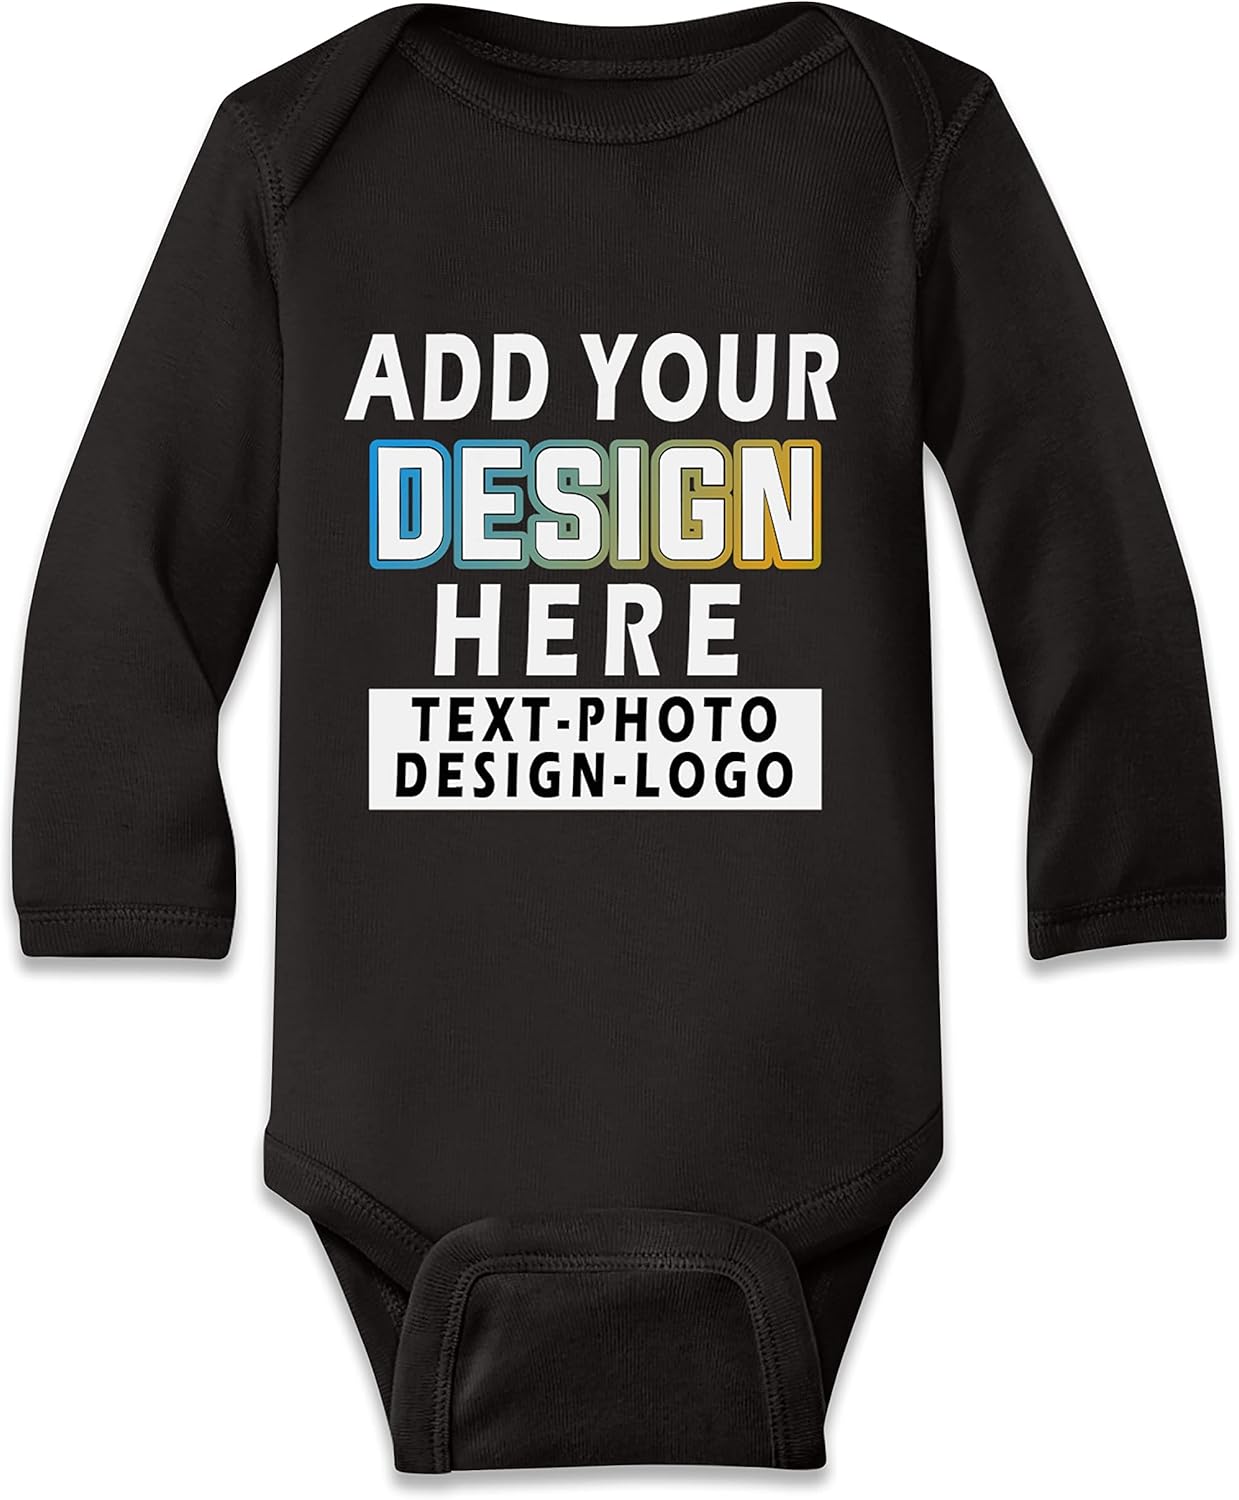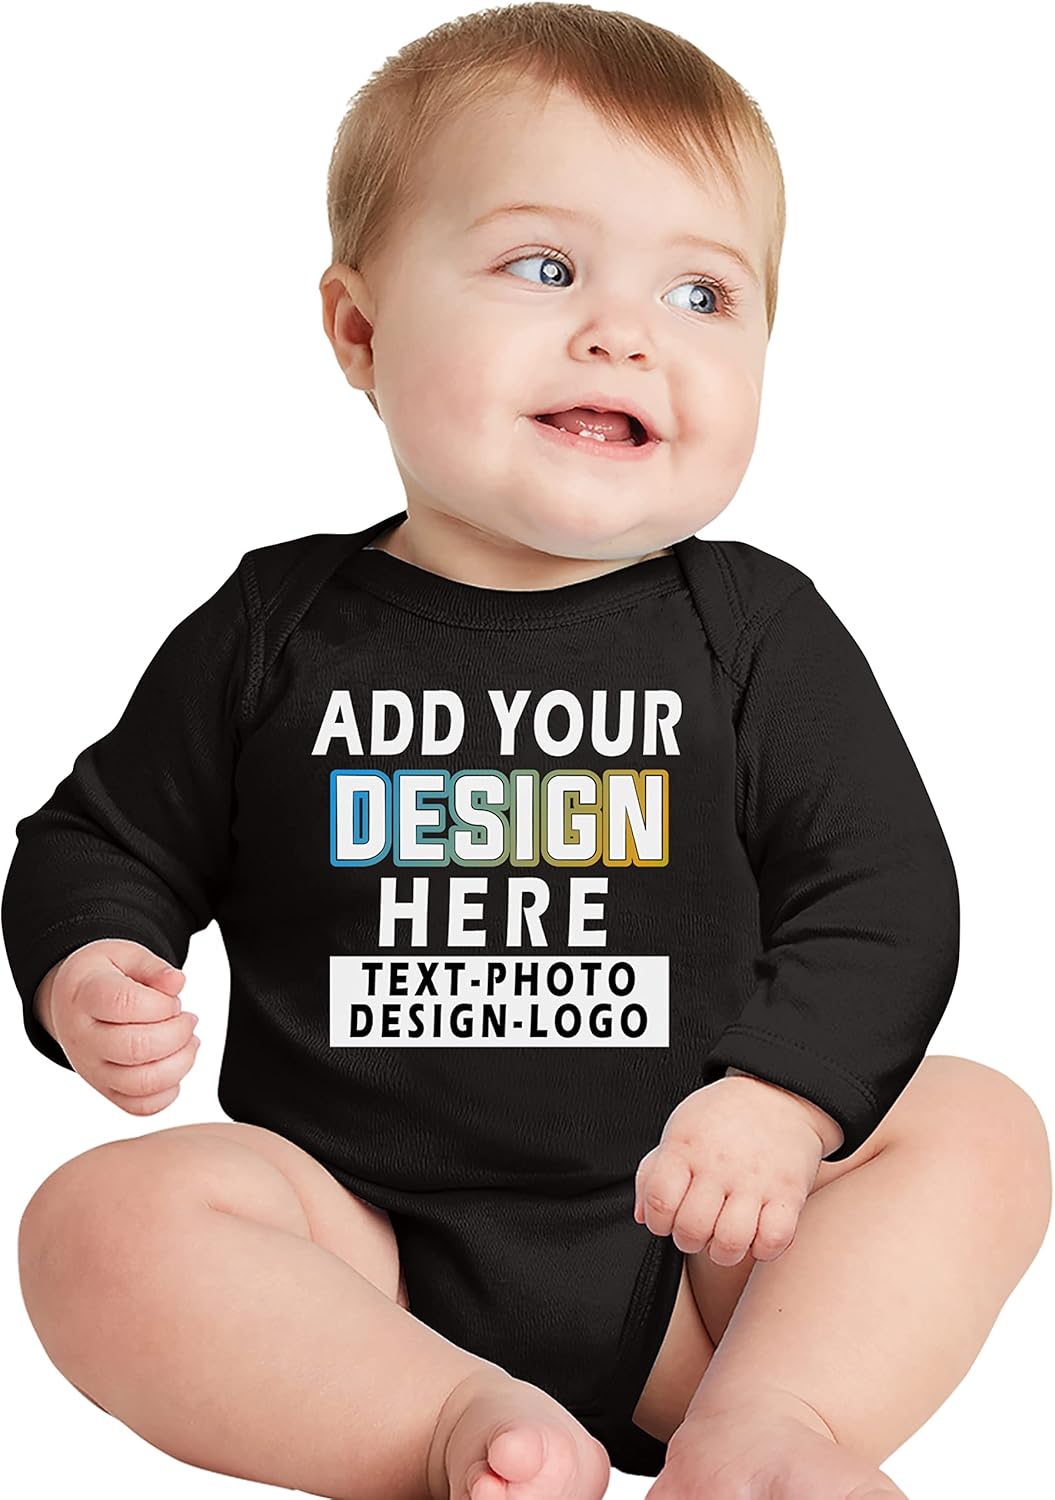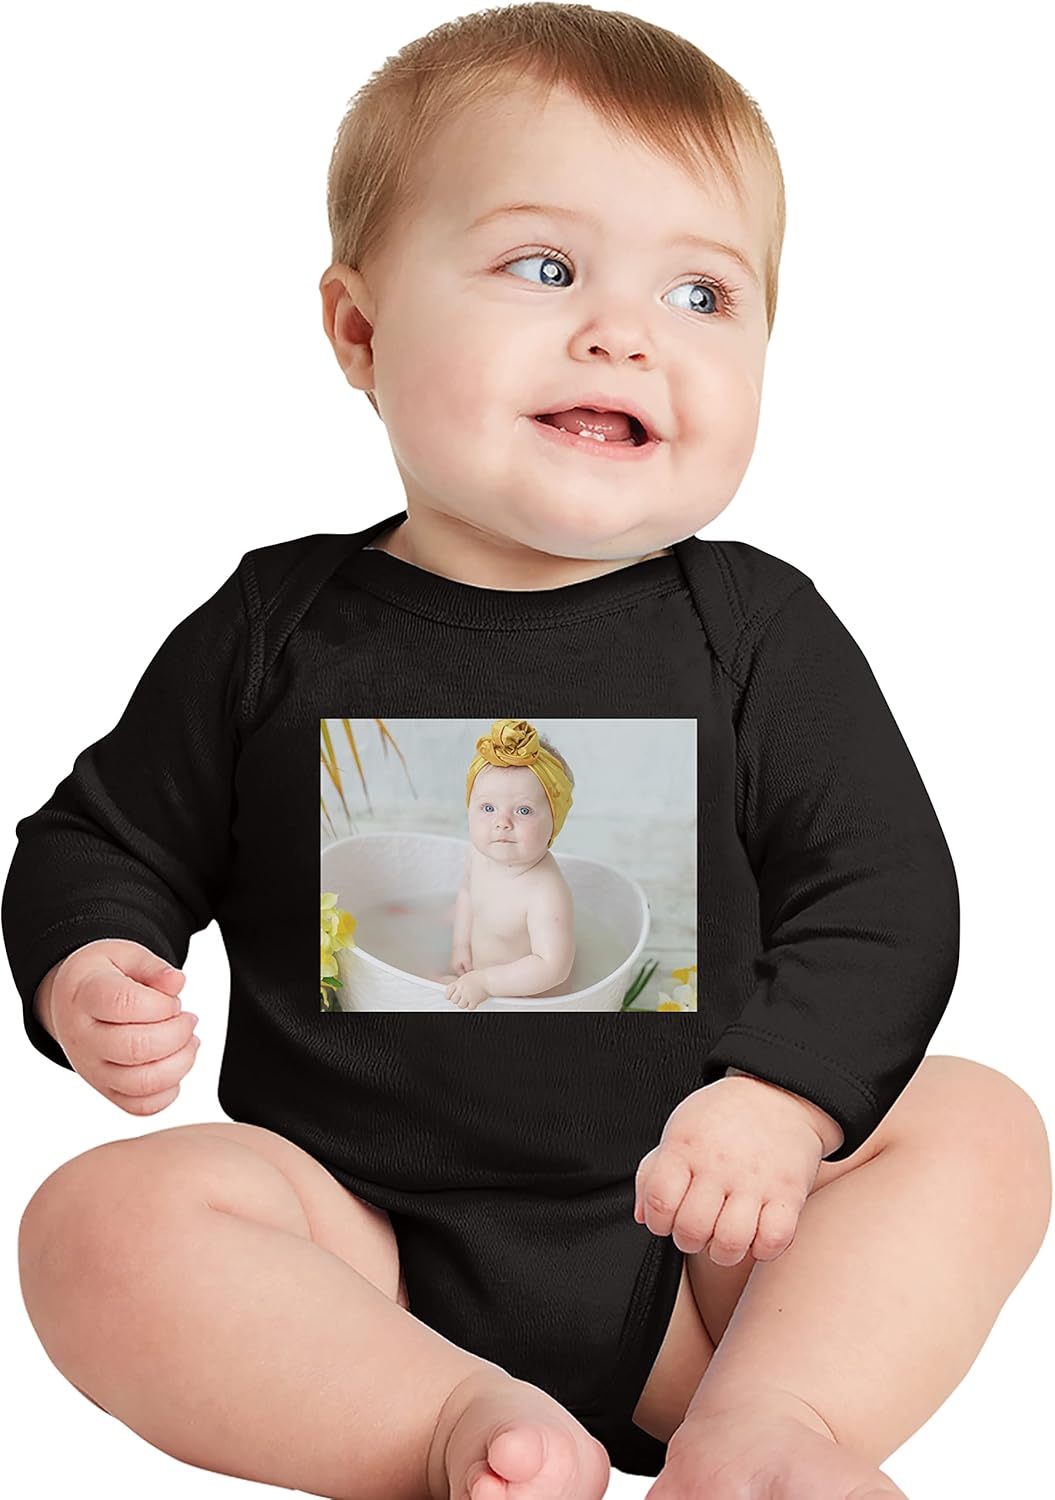
TEEAMORE Custom Baby Bodysuit Add Your Design Image Photo Unisex Baby Long Sleeve Onesie
Category: AMAZON FASHION
Custom Baby Bodysuit Add Your Design Image Photo Unisex Baby Long Sleeve Onesie  5 oz./yd² (US), 8.3 oz./L yd (CA), 100% combed ringspun cotton. Heather is 90/10 combed ringspun cotton/polyester. CVC colors are 60/40 combed ringspun cotton/polyester. White is sewn with 100% cotton thread. 1x1 baby rib. Flatlock stitched seams. Double-needle stitched ribbed binding on neck, shoulders, sleeves and leg openings. Innovative three-snap closure.  Baby Long Sleeve Onesie Sizes :NB, 6M, 12M, 18M.  Excellent Gift for your baby, infant, child, kid, niece, nephew including birthday,baby shower, baby reveal, mothers day, fathers day, christmas, halloween. Can't decide what to get them for their birthday or special event? Order an affordable, high quality customized baby long-sleeve onesie. Everyone loves receiving these. No return/exchange available for all customized orders unless there’s manufacture defect on the products. Please make sure all of the options you choose and the info you provide are accurate prior to purchasing our products.
Features: 100% Combed Cotton | Snap closure | Hand Wash Only | Custom Baby Bodysuit Add Your Design Image Photo Unisex Baby Long Sleeve Onesie White | Great Gift Idea : A high quality customized adding design photo baby long sleeve onesie makes a useful, practical and stylish gift for your newborn baby, child, niece, nephew, for every Occasion including Birthday, Baby Reveal, Baby Shower, Mothers Day, Fathers Day and Christmas | We Guarantee Your Satisfaction. Our customers love the quality of the baby long sleeve onesie and the excellence in printed. If for any reason you aren't happy, please let us know immediately. These make a great birthday gift, holiday present, or anniversary gift. Just right for any group that wants matching jackets. | No return/exchange available for all customized orders unless there’s manufacture defect on the products. Please make sure all of the options you choose and the info you provide are accurate prior to purchasing our products.